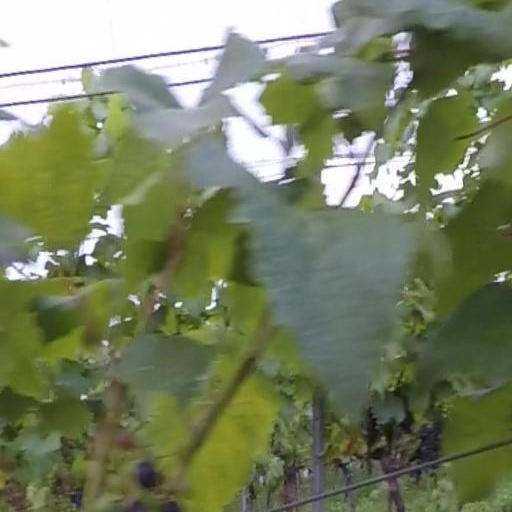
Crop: grape